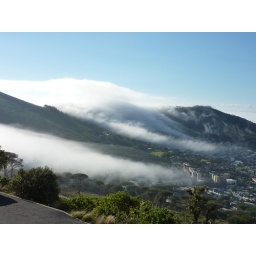
Clouds coming over table mountain